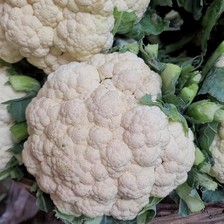
Label: others